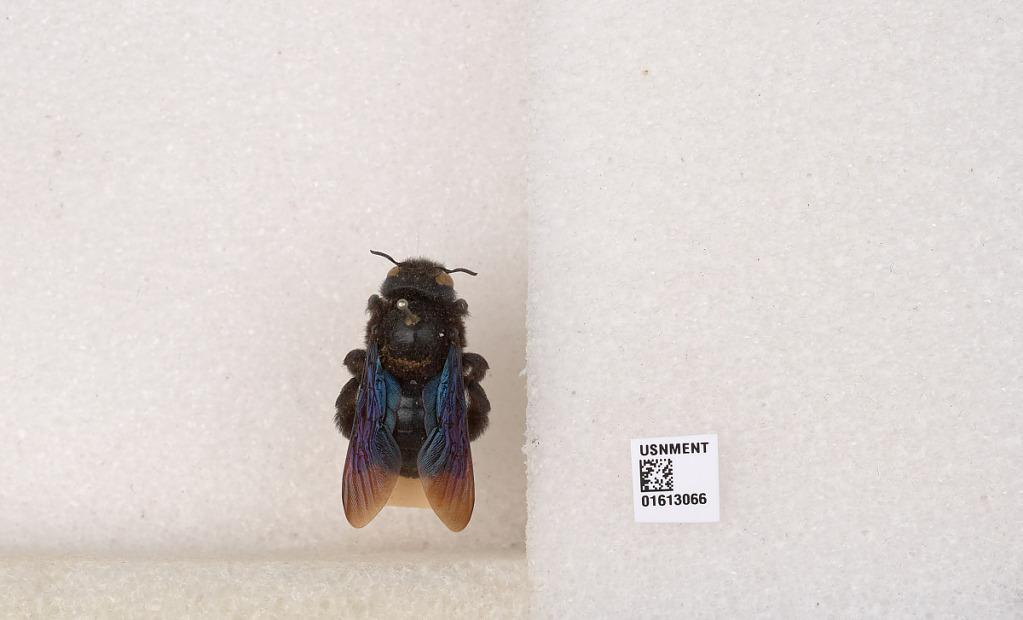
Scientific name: Xylocopa (Xylocopa) violacea (Linnaeus)